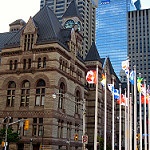
Label: buildings